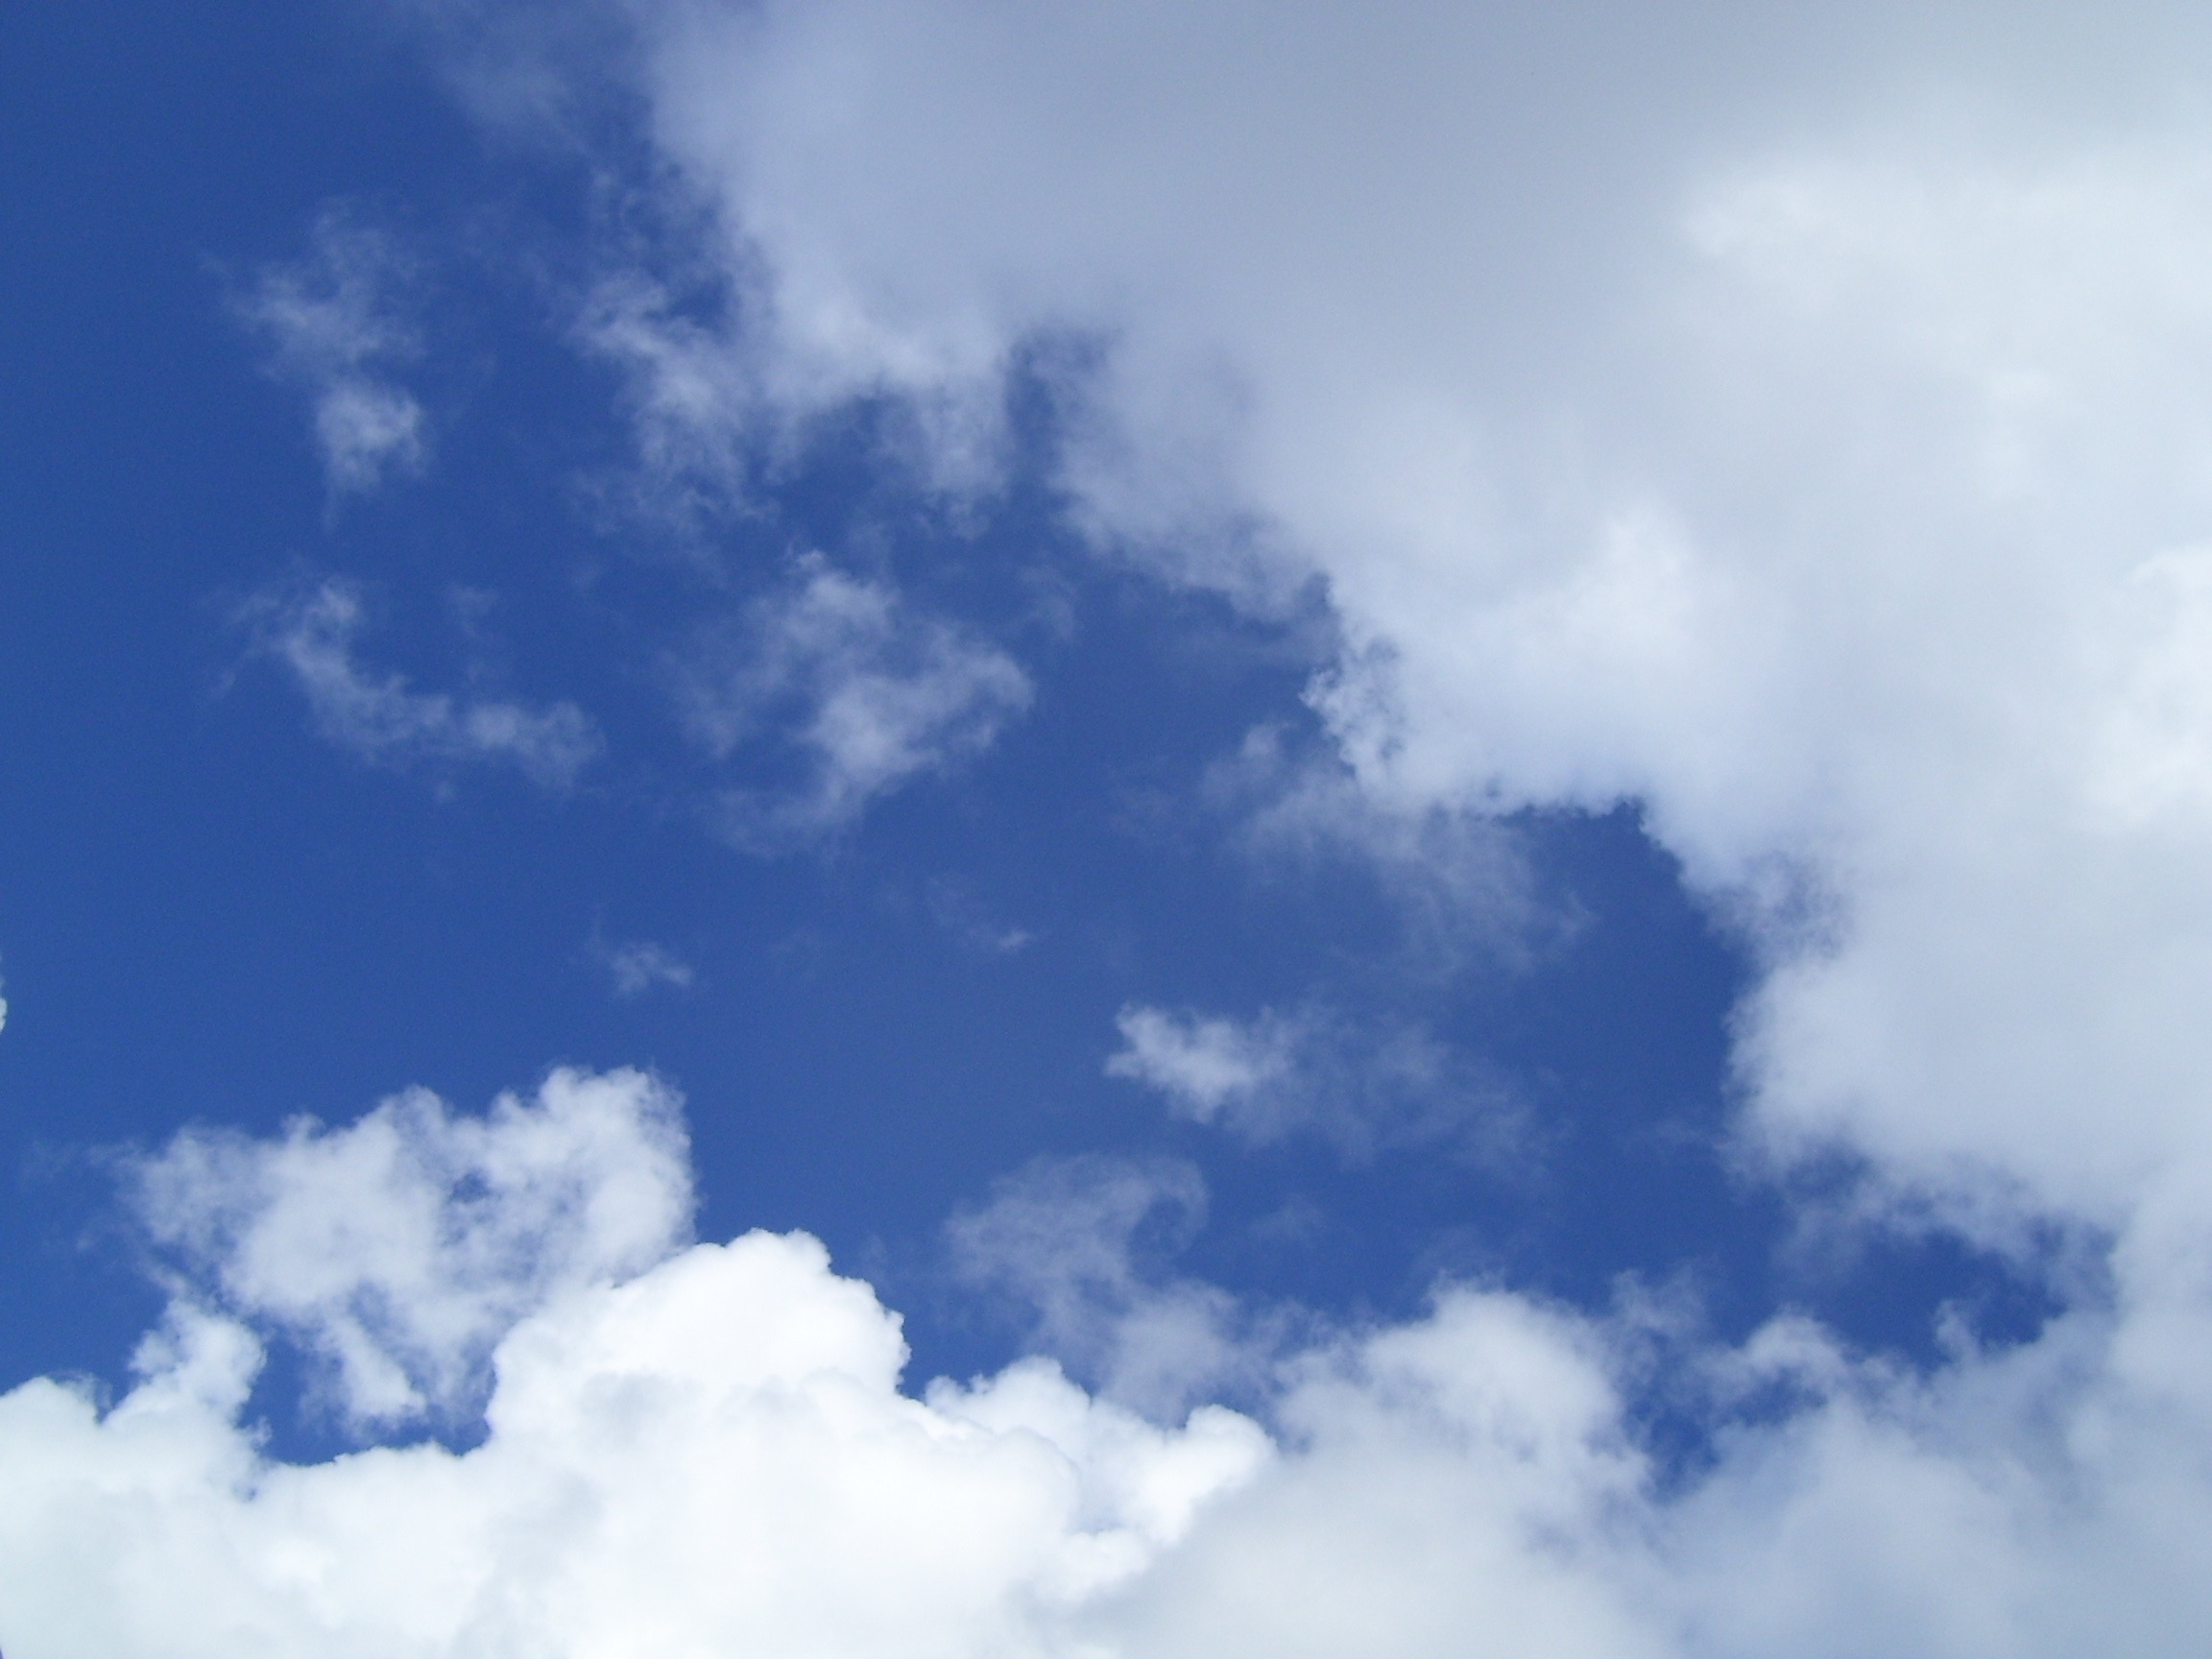
cloud, sky, sunlight, air, atmosphere, daytime, high, fluffy, heaven, weather, cumulus, overcast, blue, cloudscape, outdoors, clouds, stratosphere, meteorology, meteorological phenomenon, atmosphere of earth